Watchman (film)

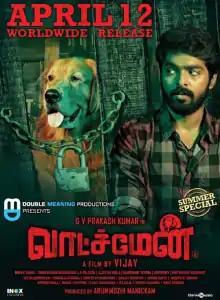
Film poster

Watchman is a 2019 Indian Tamil crime thriller film written and directed by A. L. Vijay. The film stars G. V. Prakash Kumar in lead role in addition to composing the music for the film, reuniting with Vijay after the film "Idhu Enna Maayam" (2015). The film stars